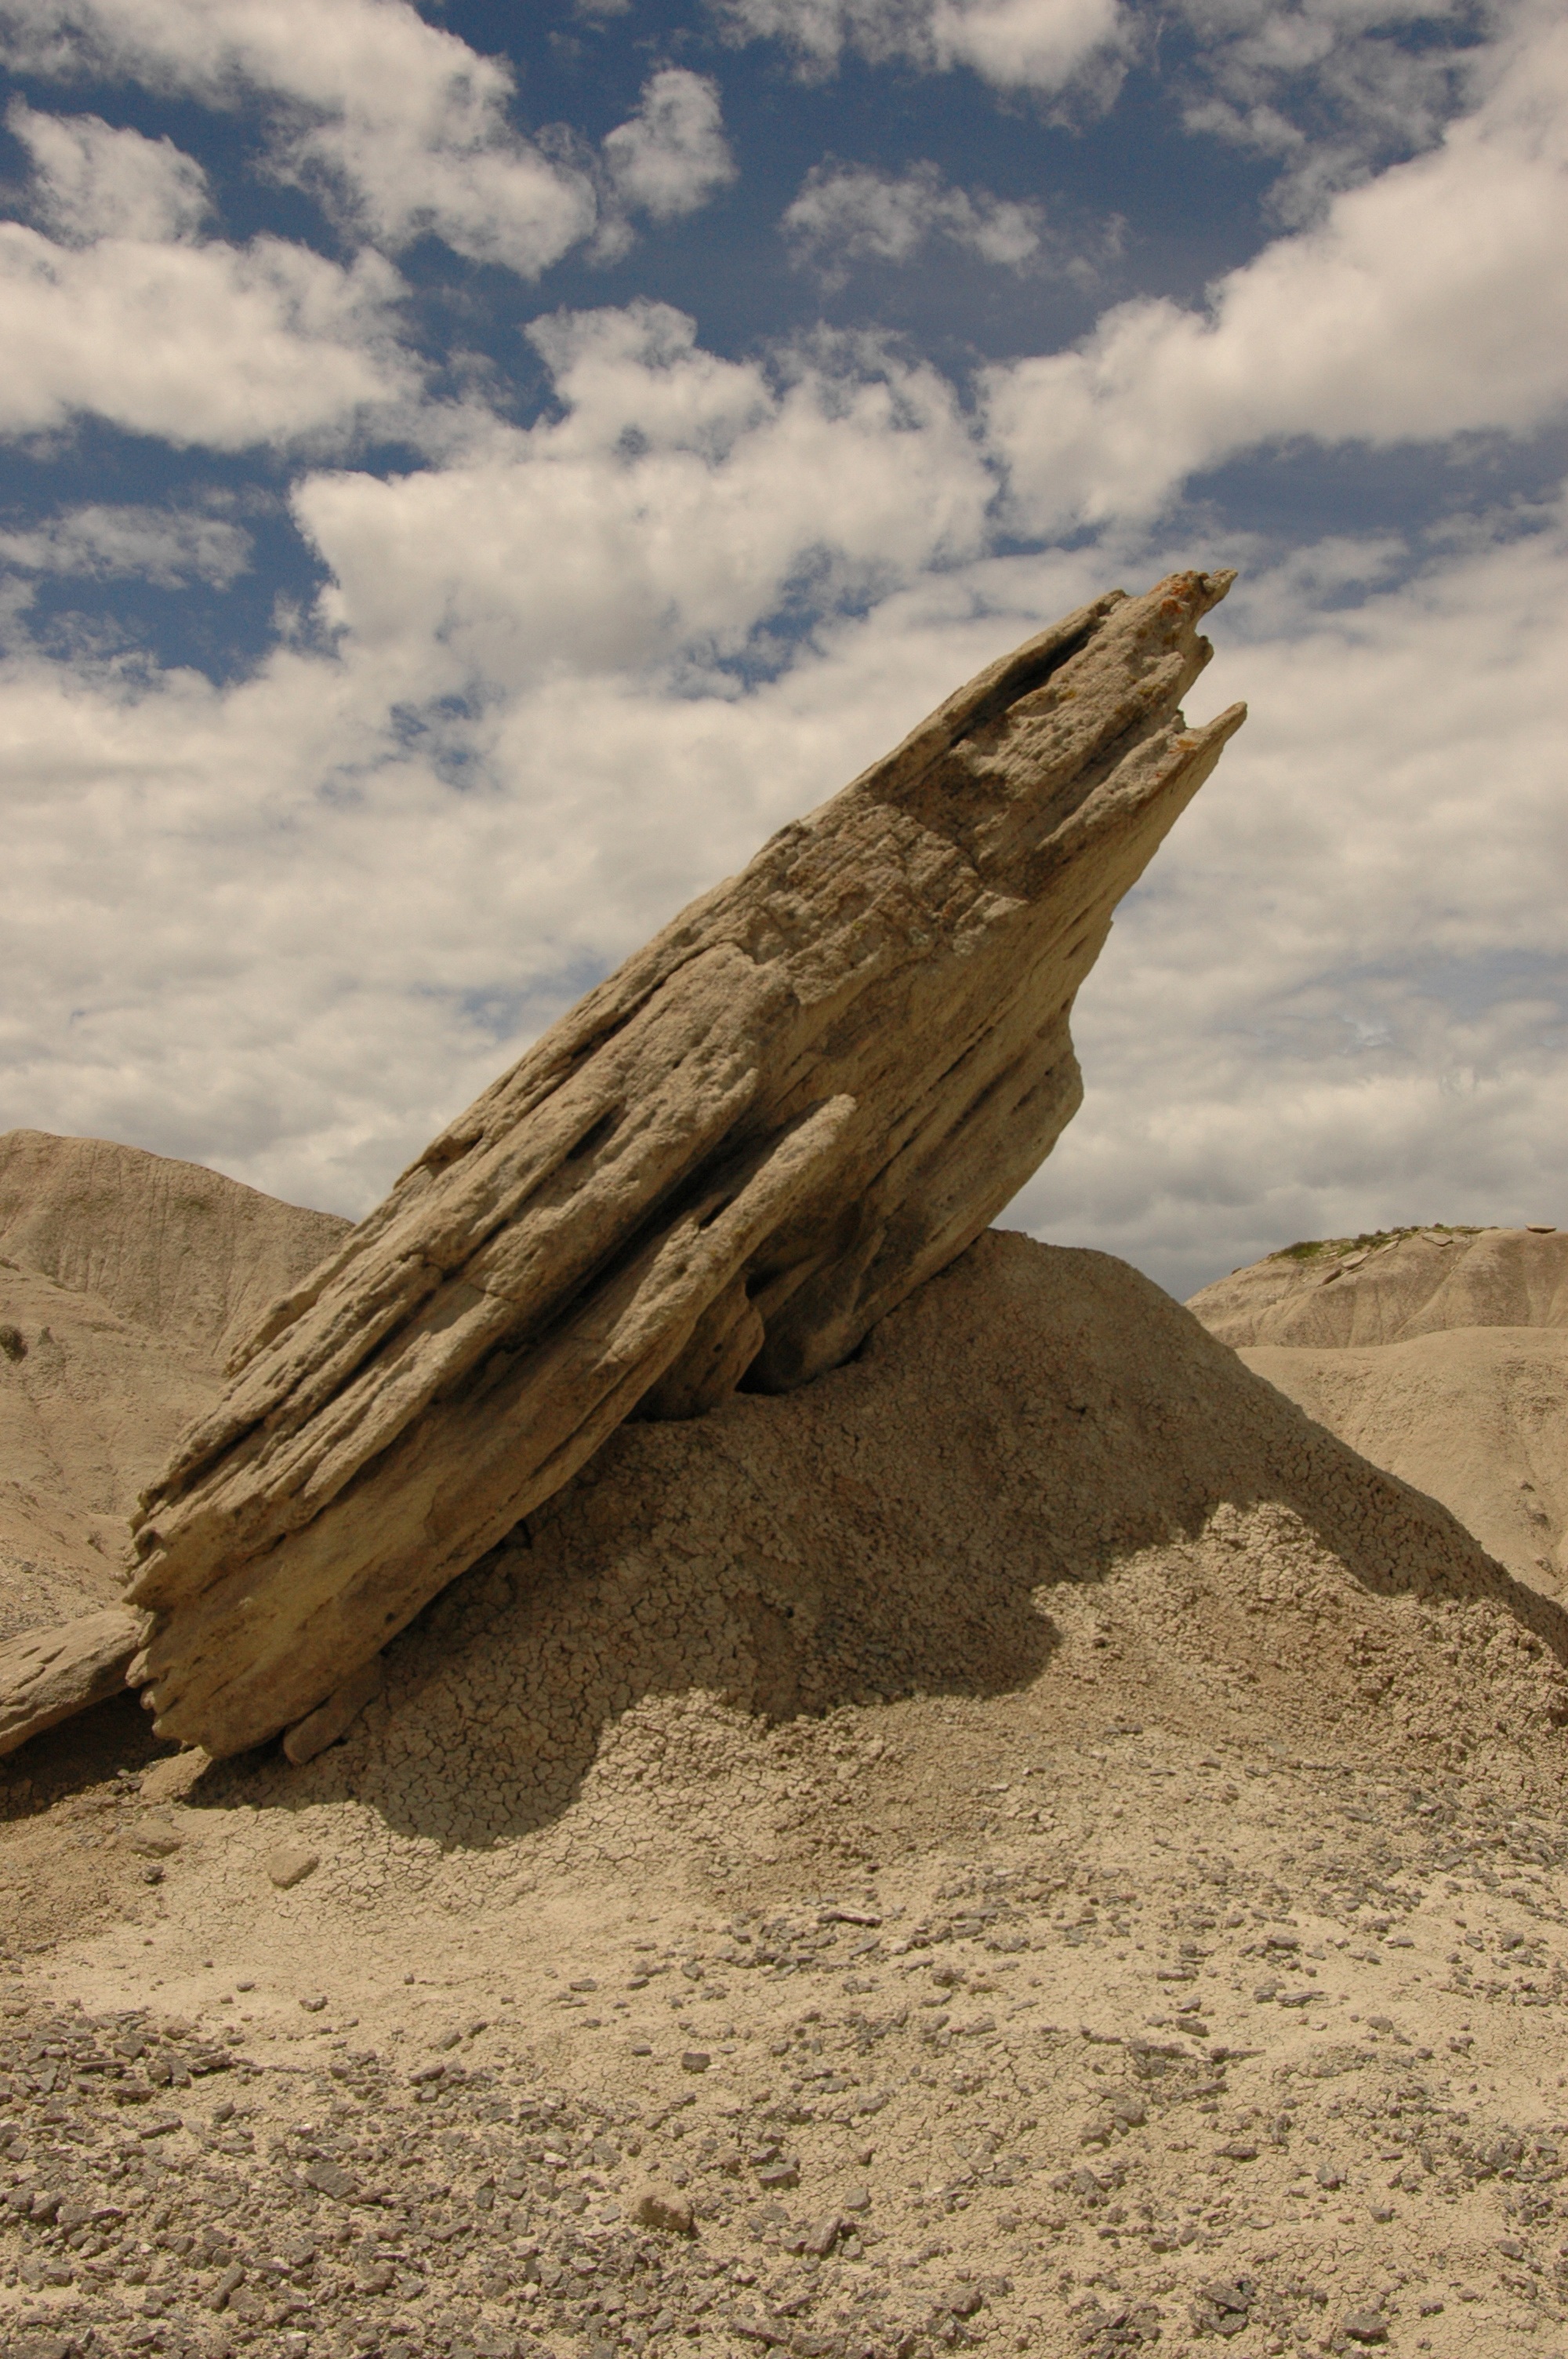
landscape, sea, nature, outdoor, sand, rock, mountain, sky, wood, hill, desert, stool, stone, monument, travel, scenic, natural, park, toad, attraction, tourism, terrain, material, erosion, geology, temple, badlands, fossil, unusual, formations, unique, anxiety, tough, ancient history, natural environment, aeolian landform